Clara Christiana Morgan Chapin

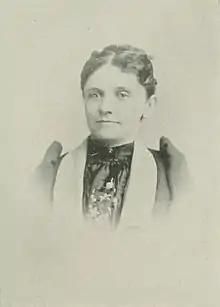
Portrait from "A Woman of the Century"

Clara Christiana Morgan Chapin (nicknames, Mom Chape and La Petite; pen name, Clara English; 1852 – 1926) was a British-born American woman suffragist, temperance worker, and newspaper editor.